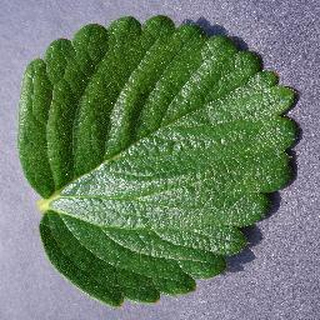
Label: healthy_strawberry